TV Guide's 50 Greatest TV Shows of All Time

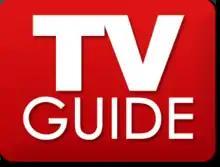

"TV Guide"s 50 Greatest TV Shows of All Time is "TV Guide"s list of the 50 most entertaining or influential television series in American pop culture. It appeared in the May 4–10, 2002 issue of the magazine, which was the second in a series of special issues commemorating "TV Guide"s 50th year (the others were "TV We'll Always Remember", "50 Greatest Covers", "50 Worst TV Shows of All Time", "50 Greatest Cartoon Characters" and "50 Sexiest Stars"). The list was also counted down in an ABC television special, "TV Guide's 50 Best Shows of All Time", on May 13, 2002.